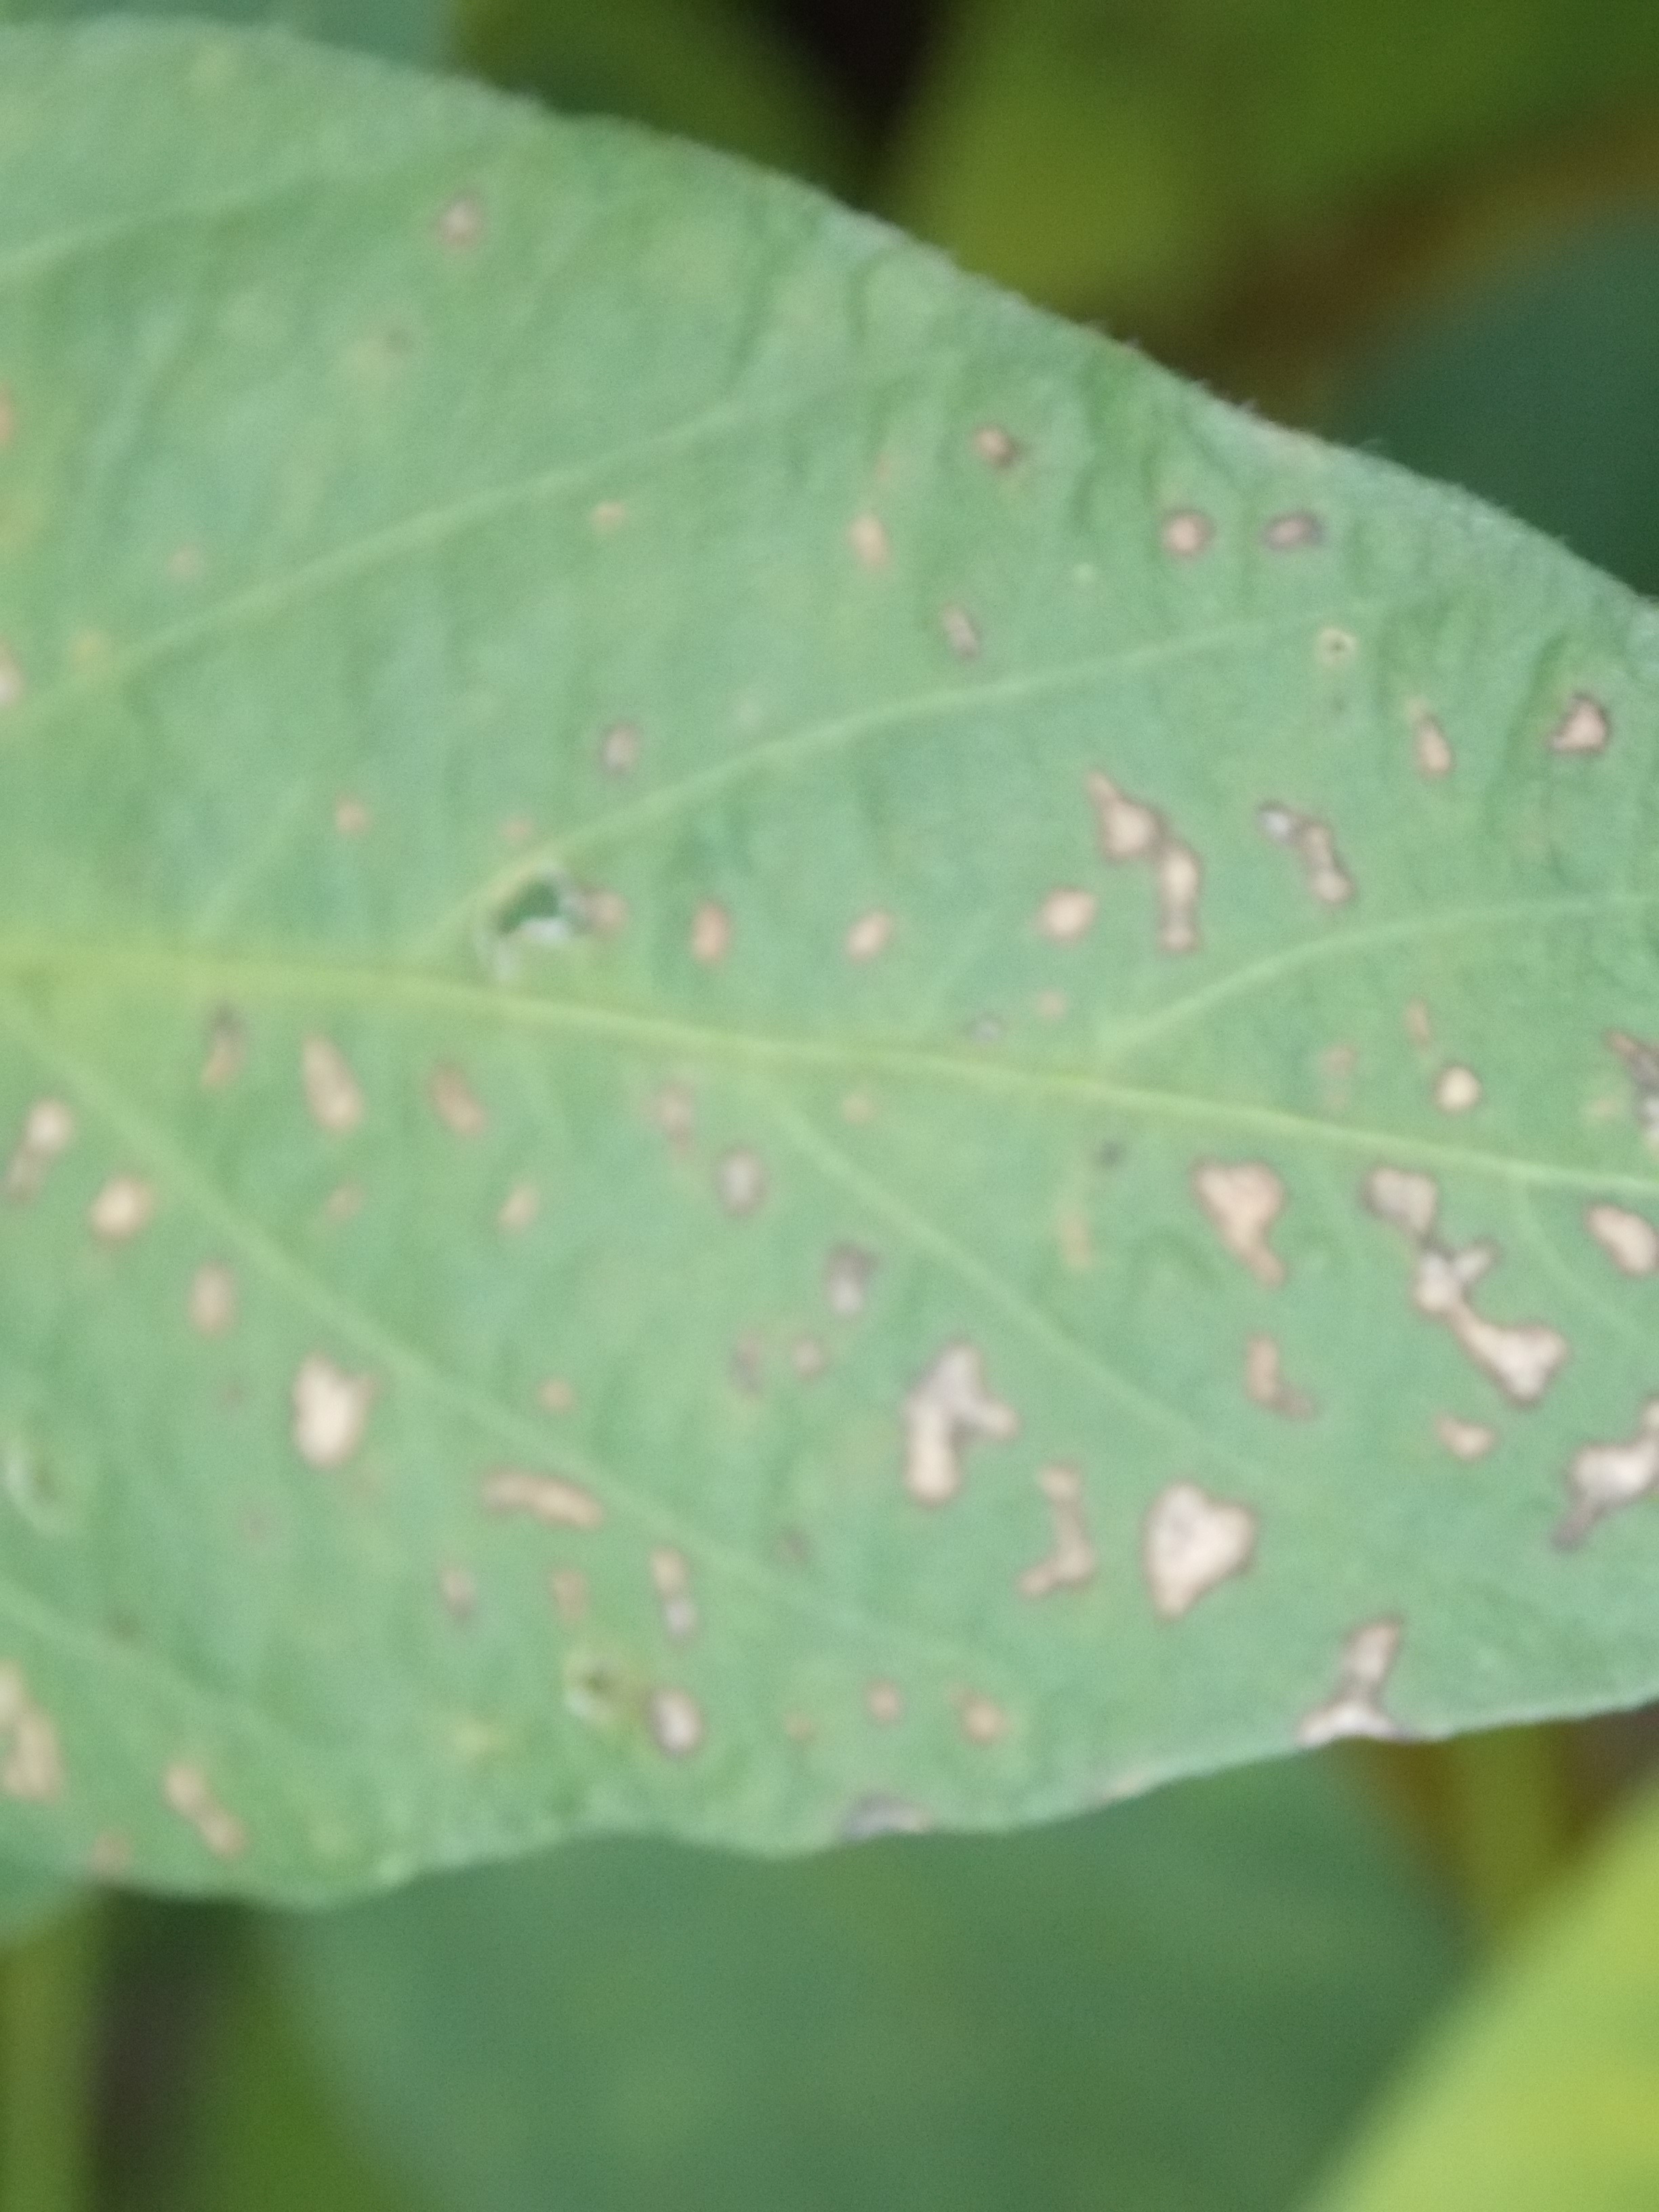
Label: Disease